Answer in natural language. Where is hemnes day bed (marked A) with respect to black metal chair (marked B)? Choose between the following options: left or right
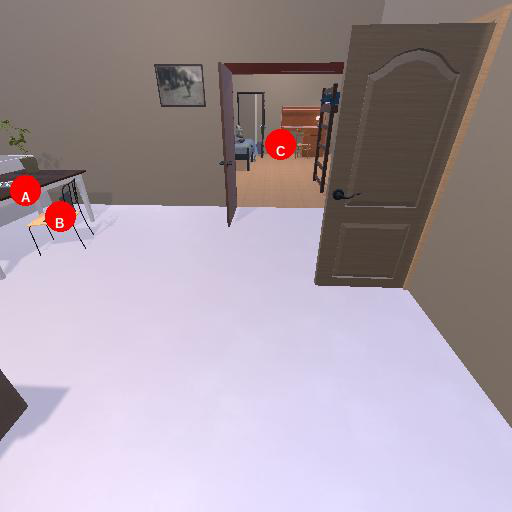
<answer>left</answer>